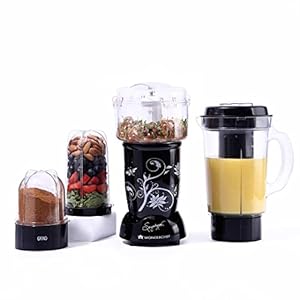
Wonderchef Nutri-blend Complete Kitchen Machine | 22000 RPM Mixer Grinder
Category: Home&Kitchen
Price: 3299 (list price: 6500)
Rating: 3.7 (11,217 ratings)
About this product: Performance with Style:India's favourite Mixer-Grinder-Blender, Nutri - blend, is the perfect combination of superior performance and superb styling that adds beauty to your kitchen, Nutri - blend CKM (Complete Kitchen Machine) comes with extra attachments – a Big Jar for yummy shakes, Juicer attachment and an exciting Chopper, offering an all-in-one solution that functions as a mixer, grinder, blender, juicer and chopper – all in one. Also get the food processor attachment|Powerful Motor: The compact yet powerful machine grinds the toughest of chutneys and masalas, and ensures nutrition extraction from all fruits and veggies thanks to its incredibly high speed of 22,000 RPM, which is almost twice that of normal mixer-grinders|Hands-Free operation: Best thing is you don’t need to keep your hand on the lid during operation, for the fear of it flying off. This is because Nutri - blend has the unique inverted design that has the lid screwed safely at the bottom with zero chance of the food spattering out|Stainless Steel Blades: Super quality surgical stainless steel blades are able to grind everything and stay sharp despite working at high speeds. They extract every ounce of immunity enhancing anti-oxidants, pain relieving Omega 3s, proteins, vitamins & minerals from your foods|2 Years Warranty & After Sales Service: Reliable Wonderchef warranty with the best after-sales service in over 12,000 pin codes across India. Also buy Spares & Accessories on Amazon